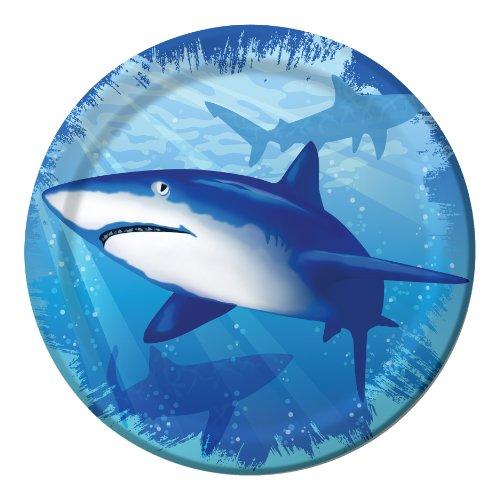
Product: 8-Count Round Paper Dessert Plates, Shark Splash
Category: Health & Household | Household Supplies | Paper & Plastic | Disposable Plates, Bowls & Cutlery | Plates
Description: Size: 7 round; Made of paper.
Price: $5.31